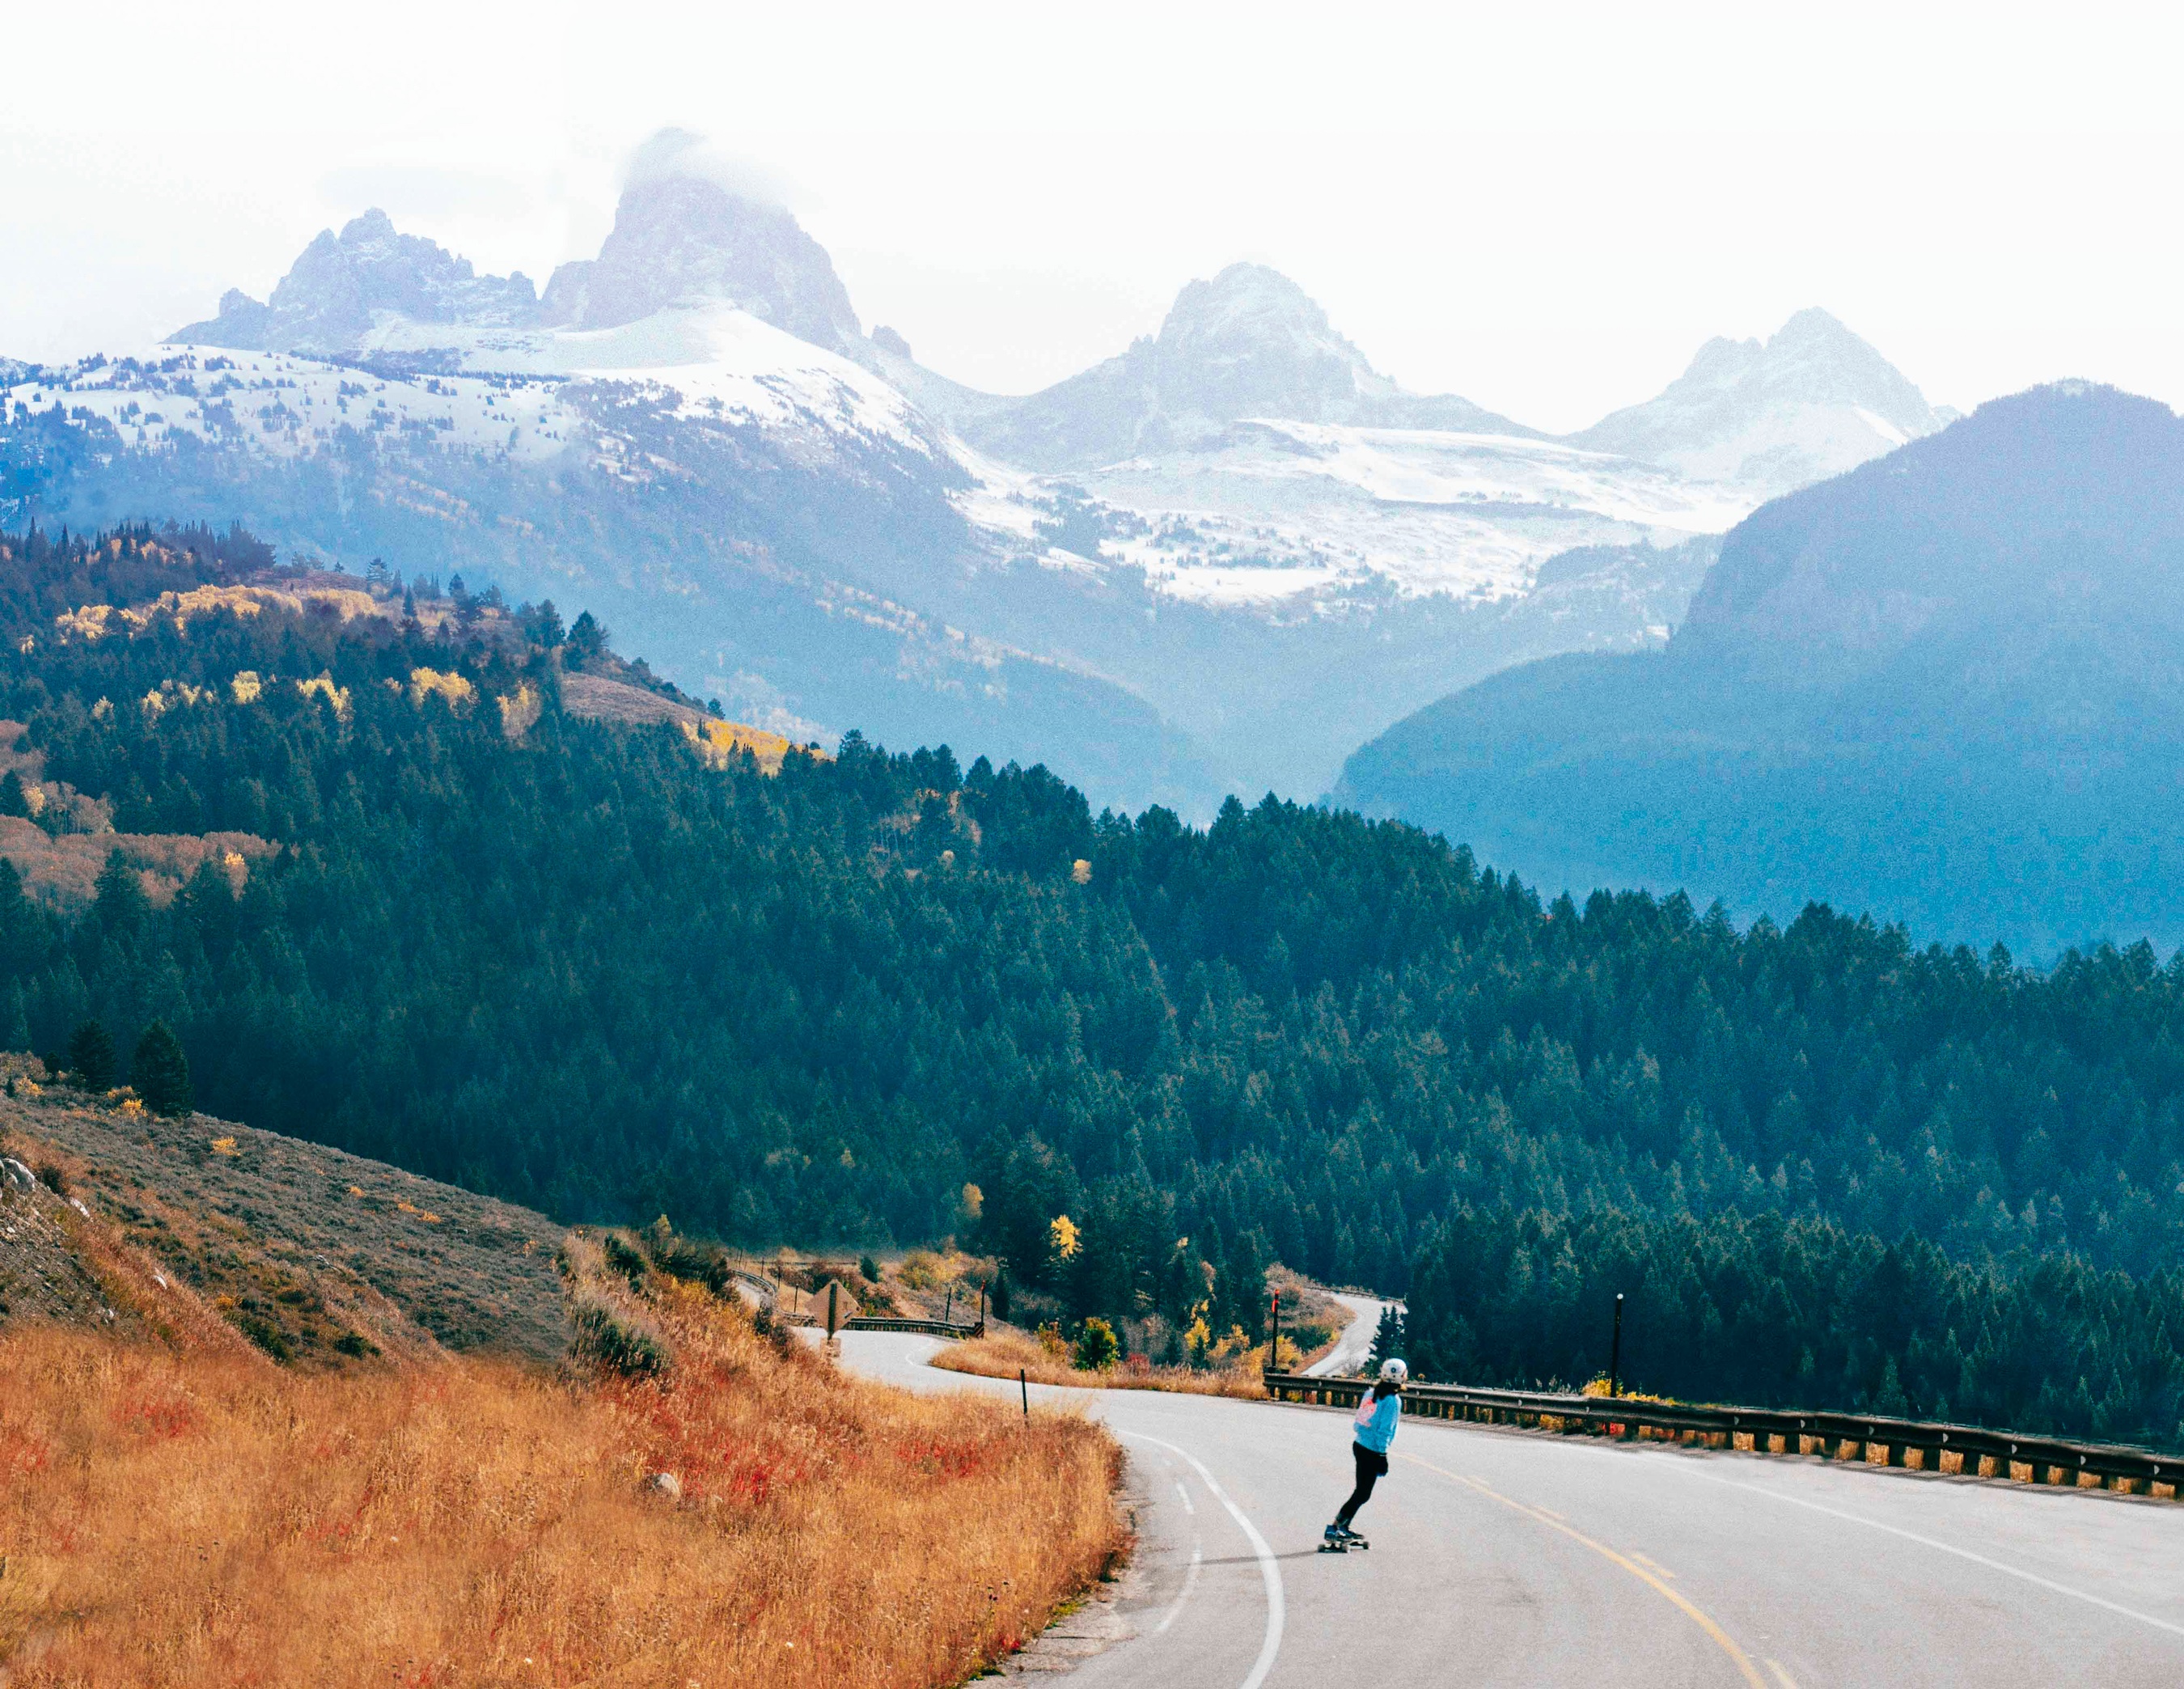
landscape, wilderness, mountain, road, highway, valley, mountain range, ridge, road trip, alps, infrastructure, plateau, landform, mountain pass, mountainous landforms